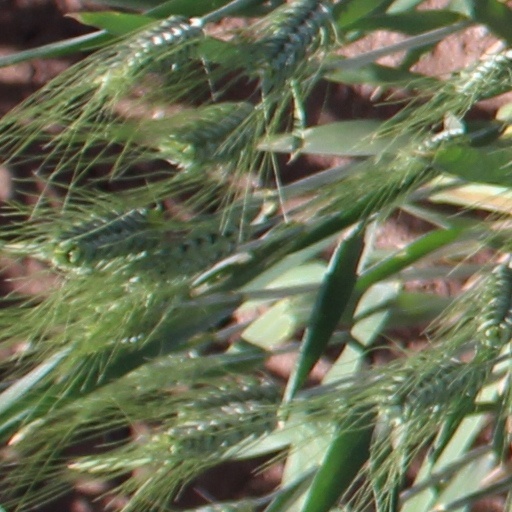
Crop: wheat